Clayton Oliver

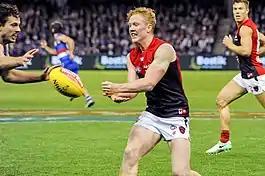
Oliver handballing during the round 13, 2017 match against the

Oliver continued his strong performances throughout the start of the season, and, by a third of the way through, he was being talked about as a potential Brownlow Medal winner. Jay Clark of the "Herald Sun" wrote it could be one of the "biggest Brownlow Medal boilovers of all time" and he could become the fourth-youngest Brownlow Medallist of all time (20 years and 65 days) if his extraordinary form continued. After Round 8, he was leading player of the year votes for "The Age" and 3AW and was sitting third in the AFL Coaches Association player of the year award. He was named in unofficial mid-year All-Australian teams by Mark Robinson and "AFL Media" and was named the tenth-best midfielder in the league by Wayne Carey. Furthermore, Melbourne's captain at the time, Nathan Jones, said Oliver was the best young talent he had seen in his eleven to twelve years of playing AFL football.